List of awards and nominations received by SpongeBob SquarePants

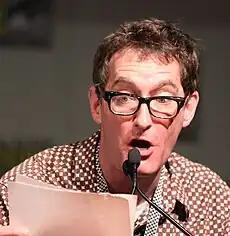
Tom Kenny received a Daytime Emmy Award and 2 Annie Awards for his performance as the voice of SpongeBob SquarePants.

"SpongeBob SquarePants" is an American animated television series that has aired on Nickelodeon since May 1, 1999. Created by marine biologist and animator Stephen Hillenburg, the show chronicles the adventures and endeavors of the title character and his various friends in the fictional underwater city of Bikini Bottom. Many of the ideas for the show originated in an unpublished, educational comic book titled "The Intertidal Zone", which Hillenburg created in the mid-1980s. "SpongeBob SquarePants" features the voices of Tom Kenny, Clancy Brown, Rodger Bumpass, Bill Fagerbakke, Mr. Lawrence, Jill Talley, Carolyn Lawrence, Mary Jo Catlett and Lori Alan. It is executive produced by Hillenburg and formerly by Paul Tibbitt, who also functioned as its showrunner from the fourth season to the ninth.